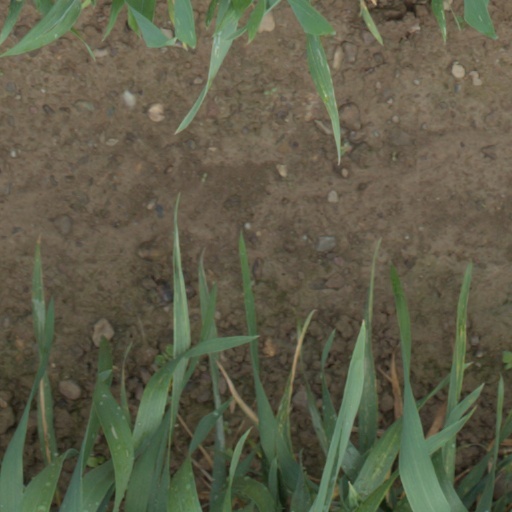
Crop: wheat